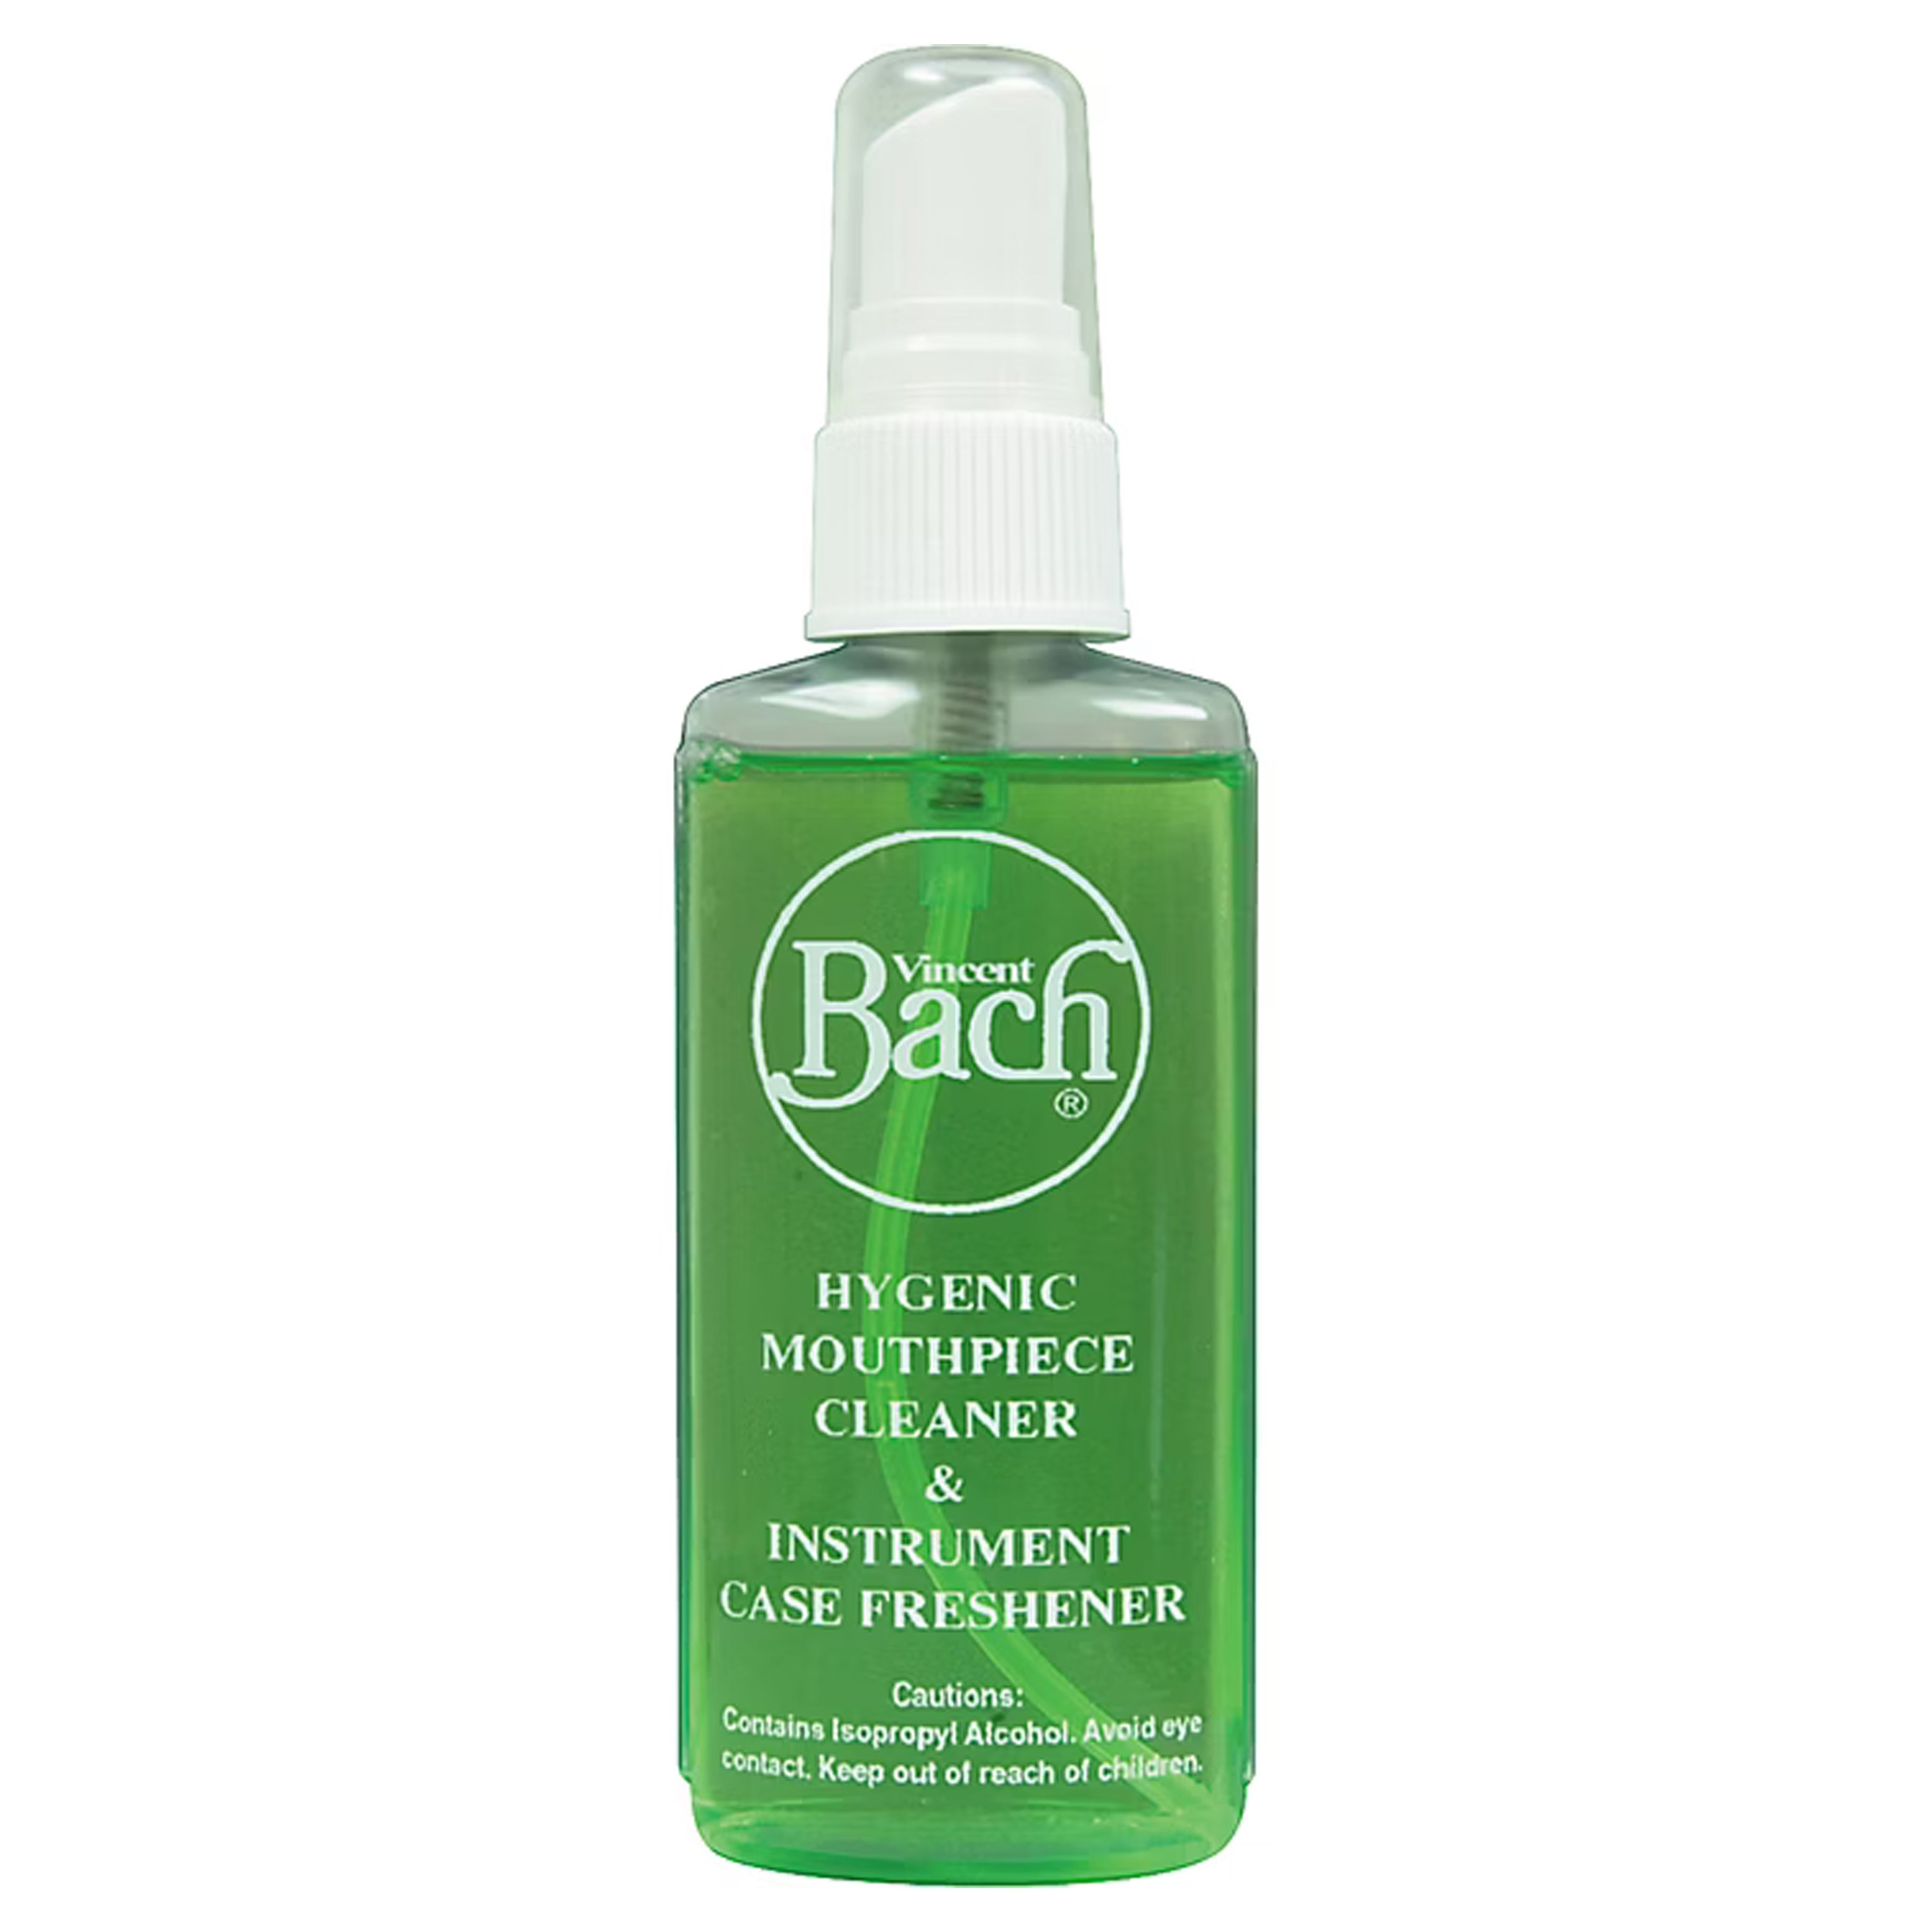
Bach 1800B Mouthpiece Cleaner Spray
Brand: Bach
Bach 1800B Mouthpiece Spray is an ideal cleaner for your musical instrument mouthpiece. The Hygenic Mouthpiece Cleaner & Case Freshener cleans and freshens up your instrument's mouthpiece and transport case with just two quick spritzes of this stuff. Keep it in your case and take it with you.
Category: Arts & Entertainment > Hobbies & Creative Arts > Musical Instrument & Orchestra Accessories > Brass Instrument Accessories > Brass Instrument Care & Cleaning > Brass Instrument Cleaners & Sanitizers > Disinfectant Sprays